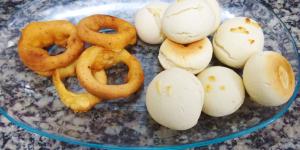
cunape boliviano